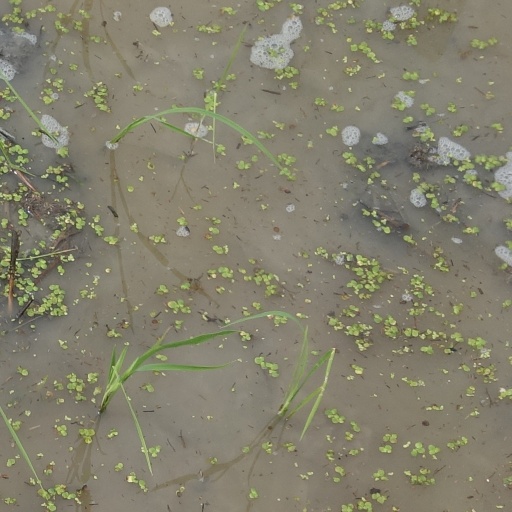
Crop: rice